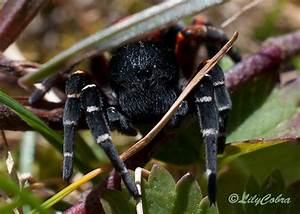
Label: ragno